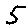
Label: 5